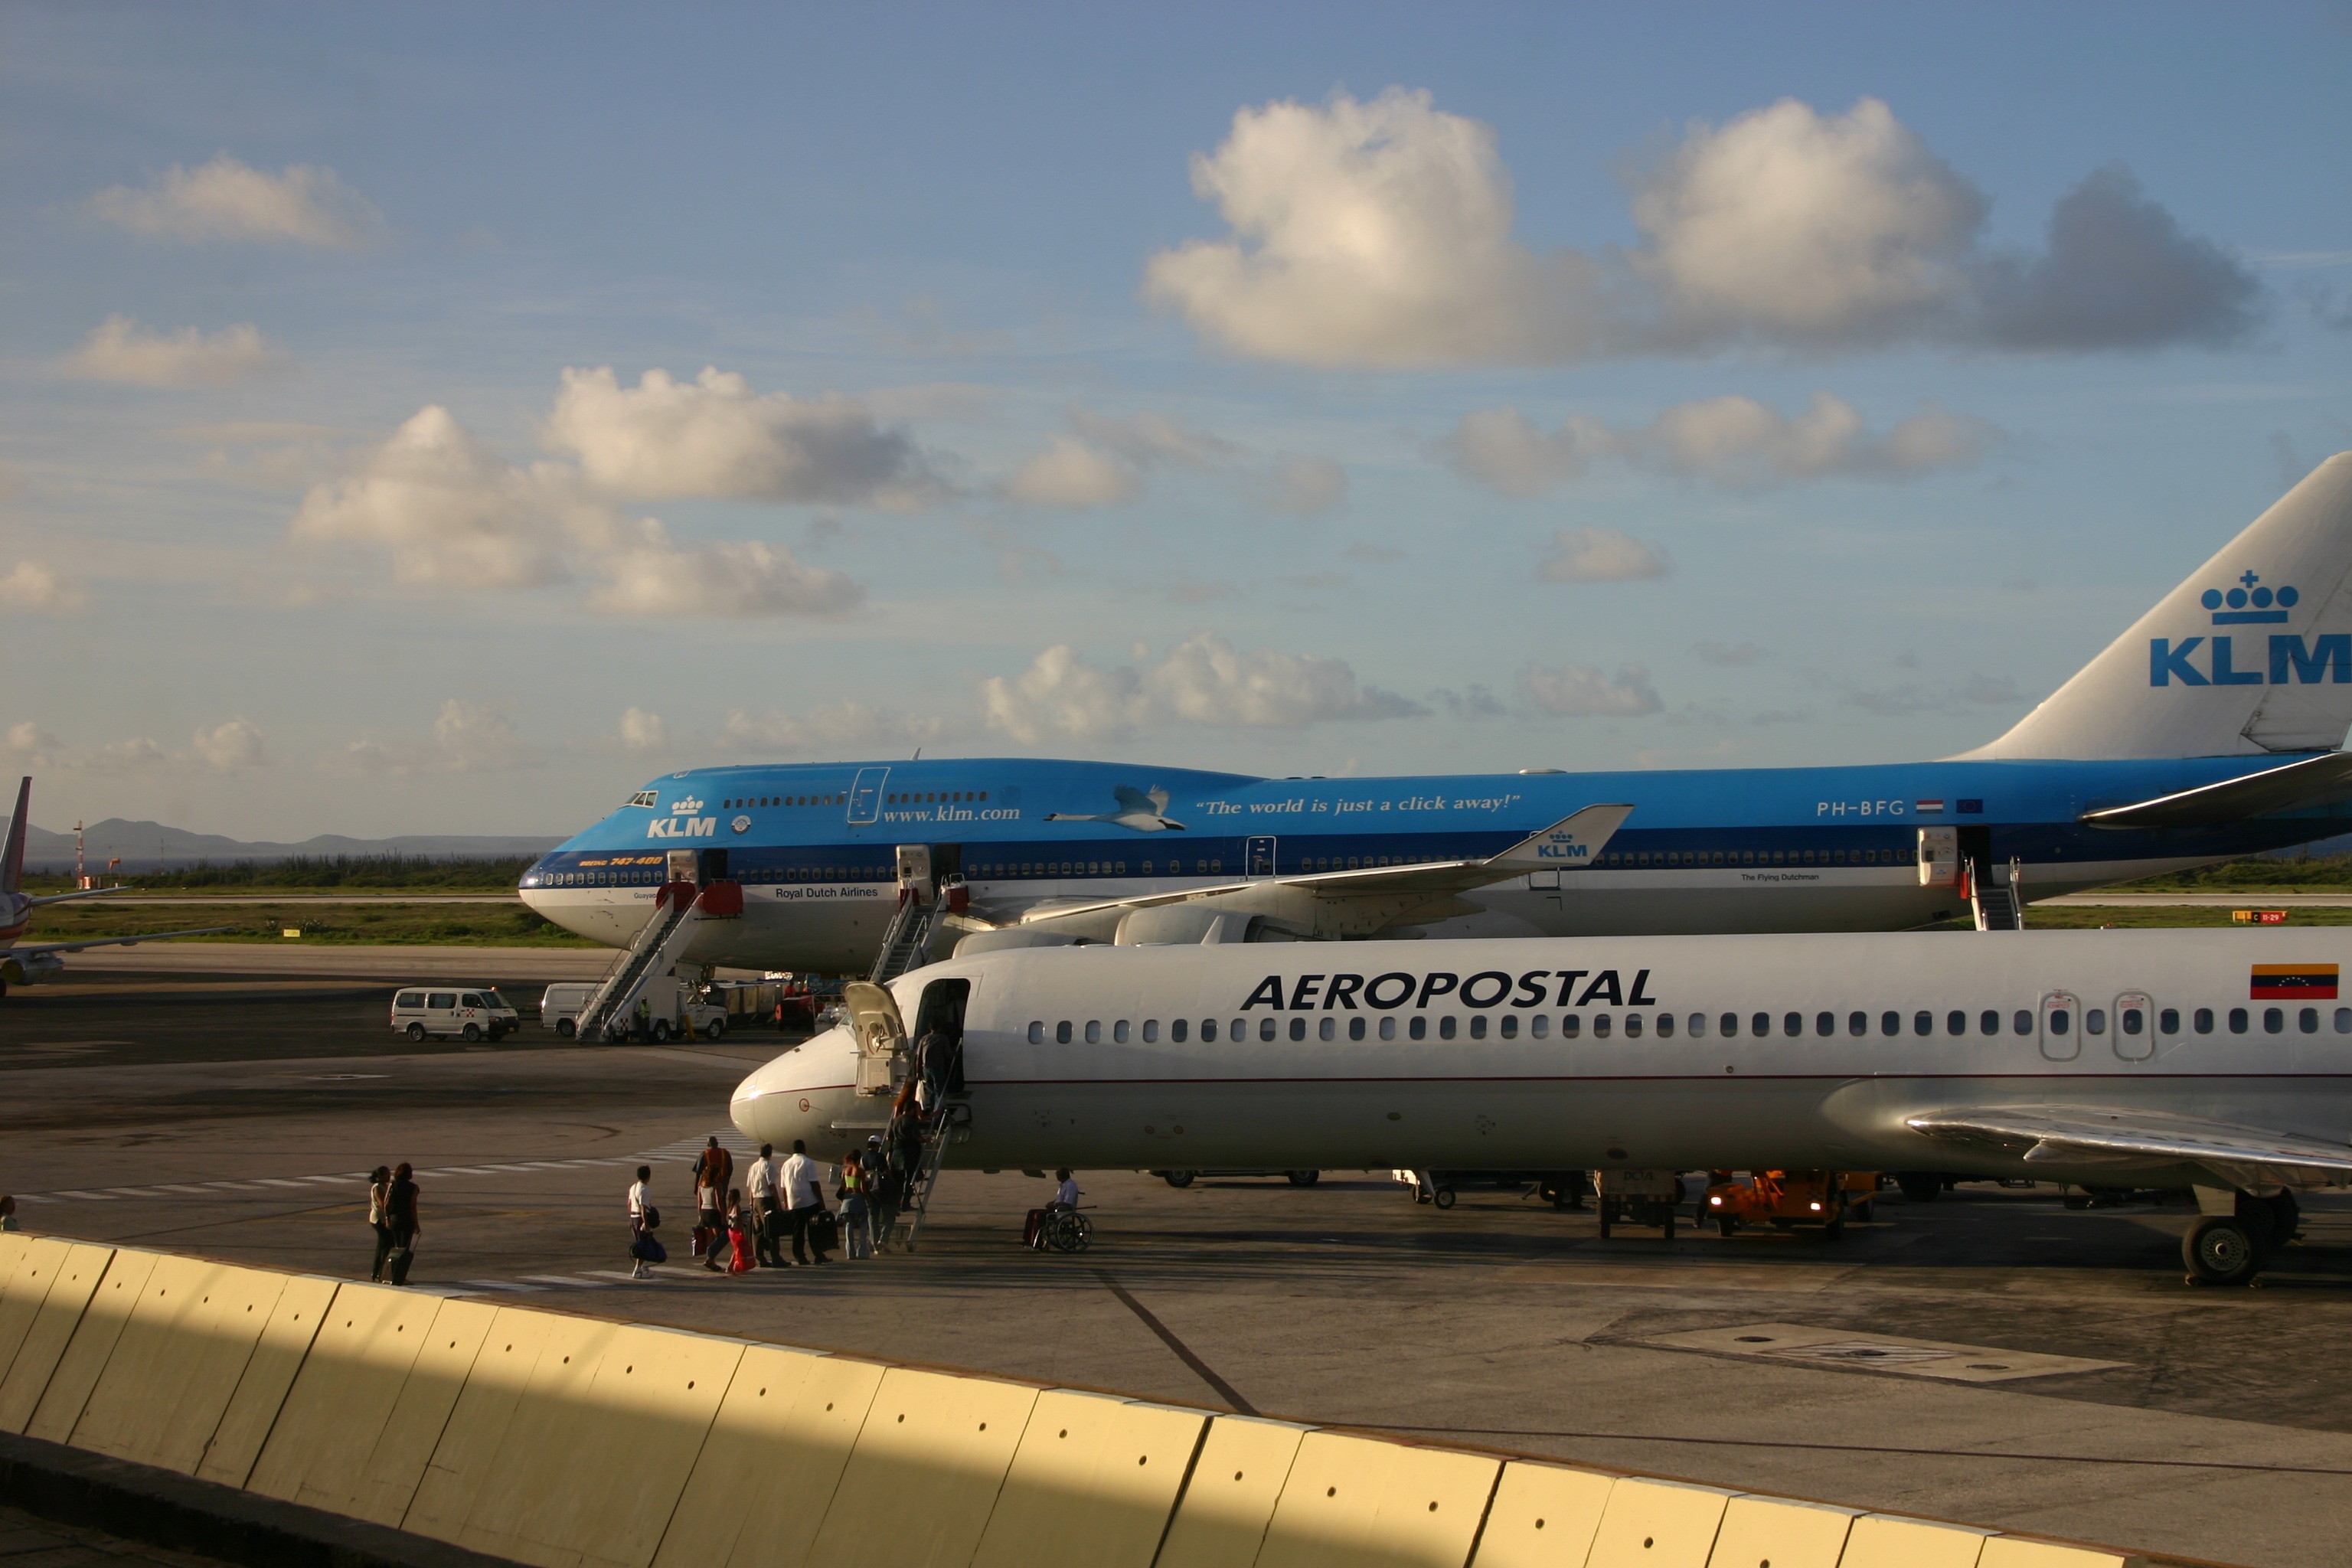
airport, airplane, aircraft, vehicle, airline, aviation, flight, infrastructure, airliner, hato, boeing, takeoff, klm, jet aircraft, curacao, boeing 767, air travel, boeing 757, atmosphere of earth, wide body aircraft, narrow body aircraft, airbus a320 family, mcdonnell douglas dc 9